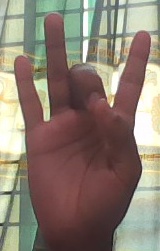
ASL sign: 8